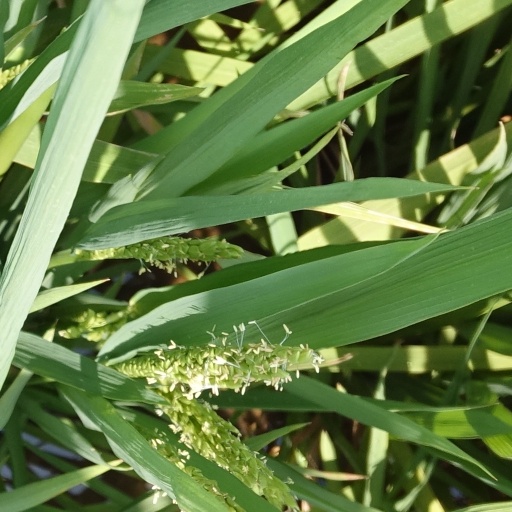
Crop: rice